Roxelana

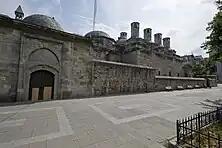
Haseki Sultan Complex designed by the architect Mimar Sinan.

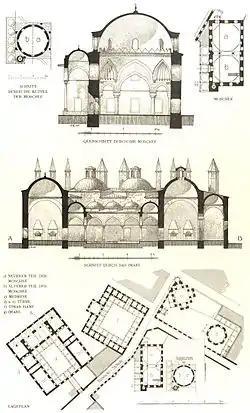
Cross-sections and plans of the Haseki Sultan Complex

Aside from her political concerns, Hürrem was engaged in several major works of public buildings, from Makkah to Jerusalem (Al-Quds), which resembled in part the charitable model of the caliph Harun al-Rashid's consort Zubaida. However, the complete list of all the structures associated with Hürrem Sultan — some built at her personal instigation, others in her name — remains unknown.